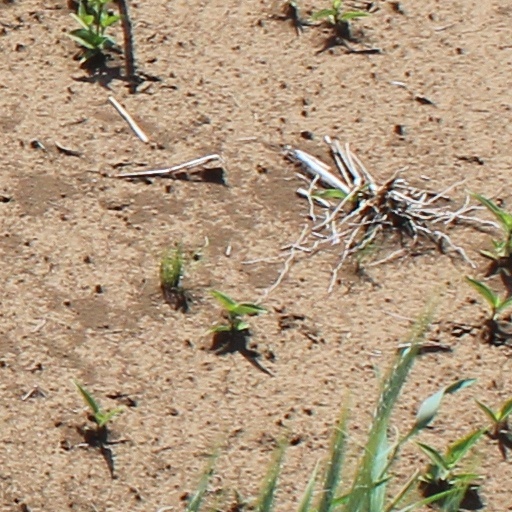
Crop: wheat